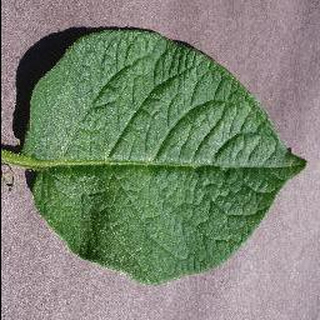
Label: healthy_potato